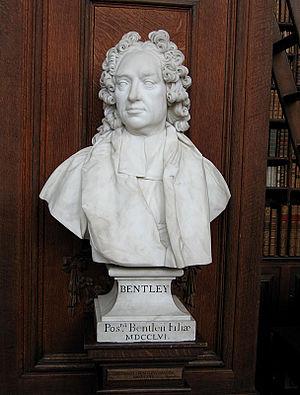
Louis François Roubiliac ou Roubillac, né le 31 août 1702 à Lyon et mort le 11 janvier 1762 à Londres, est un sculpteur français d'origine lyonnaise, qui a réalisé une grande partie de son travail en Grande-Bretagne.
Richard Bentley est un théologien et critique littéraire anglais.